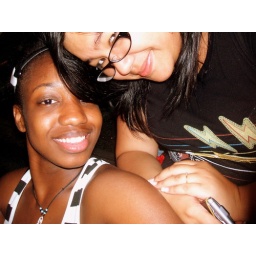
i used color transfer. my shirt wasnt white enough, so i transfered the color from my hair clip in to my shirt.